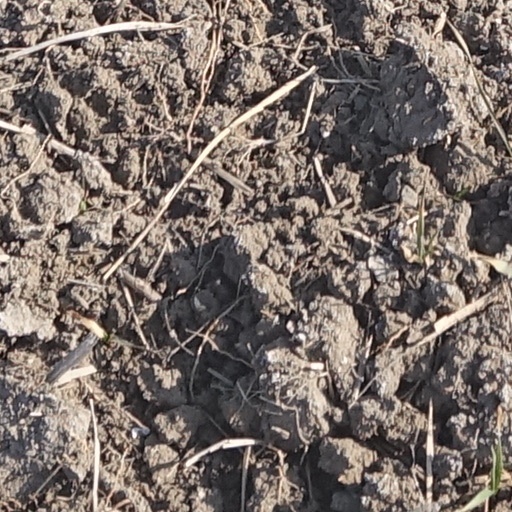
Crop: wheat